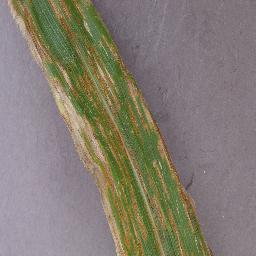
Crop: corn
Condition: (maize)_northern_blight